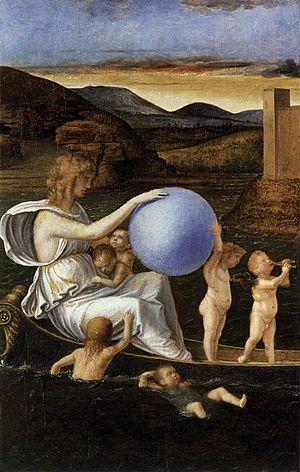
Les Quatre Allégories est une série de quatre petites peintures sur panneau conservées aux Gallerie dell'Accademia, à Venise. Elles ont été réalisées par le maître italien de la Renaissance Giovanni Bellini, et diversement datées entre 1490 et 1504. Elles mesurent 34 ou 32 × 22 cm.
Andrea Previtali parfois dit le Cordeliaghi est un peintre de la Renaissance italienne rattaché à l'école vénitienne.